List of high commissioners of the United Kingdom to New Zealand

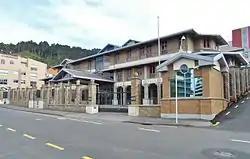
The British High Commission in Wellington

The high commissioner of the United Kingdom to New Zealand is the United Kingdom's foremost diplomatic representative in New Zealand, and head of the UK's diplomatic mission in New Zealand. As the United Kingdom and New Zealand are fellow members of the Commonwealth of Nations, their diplomatic relations are at governmental level, rather than between heads of state. Thus, the countries exchange high commissioners, rather than ambassadors.